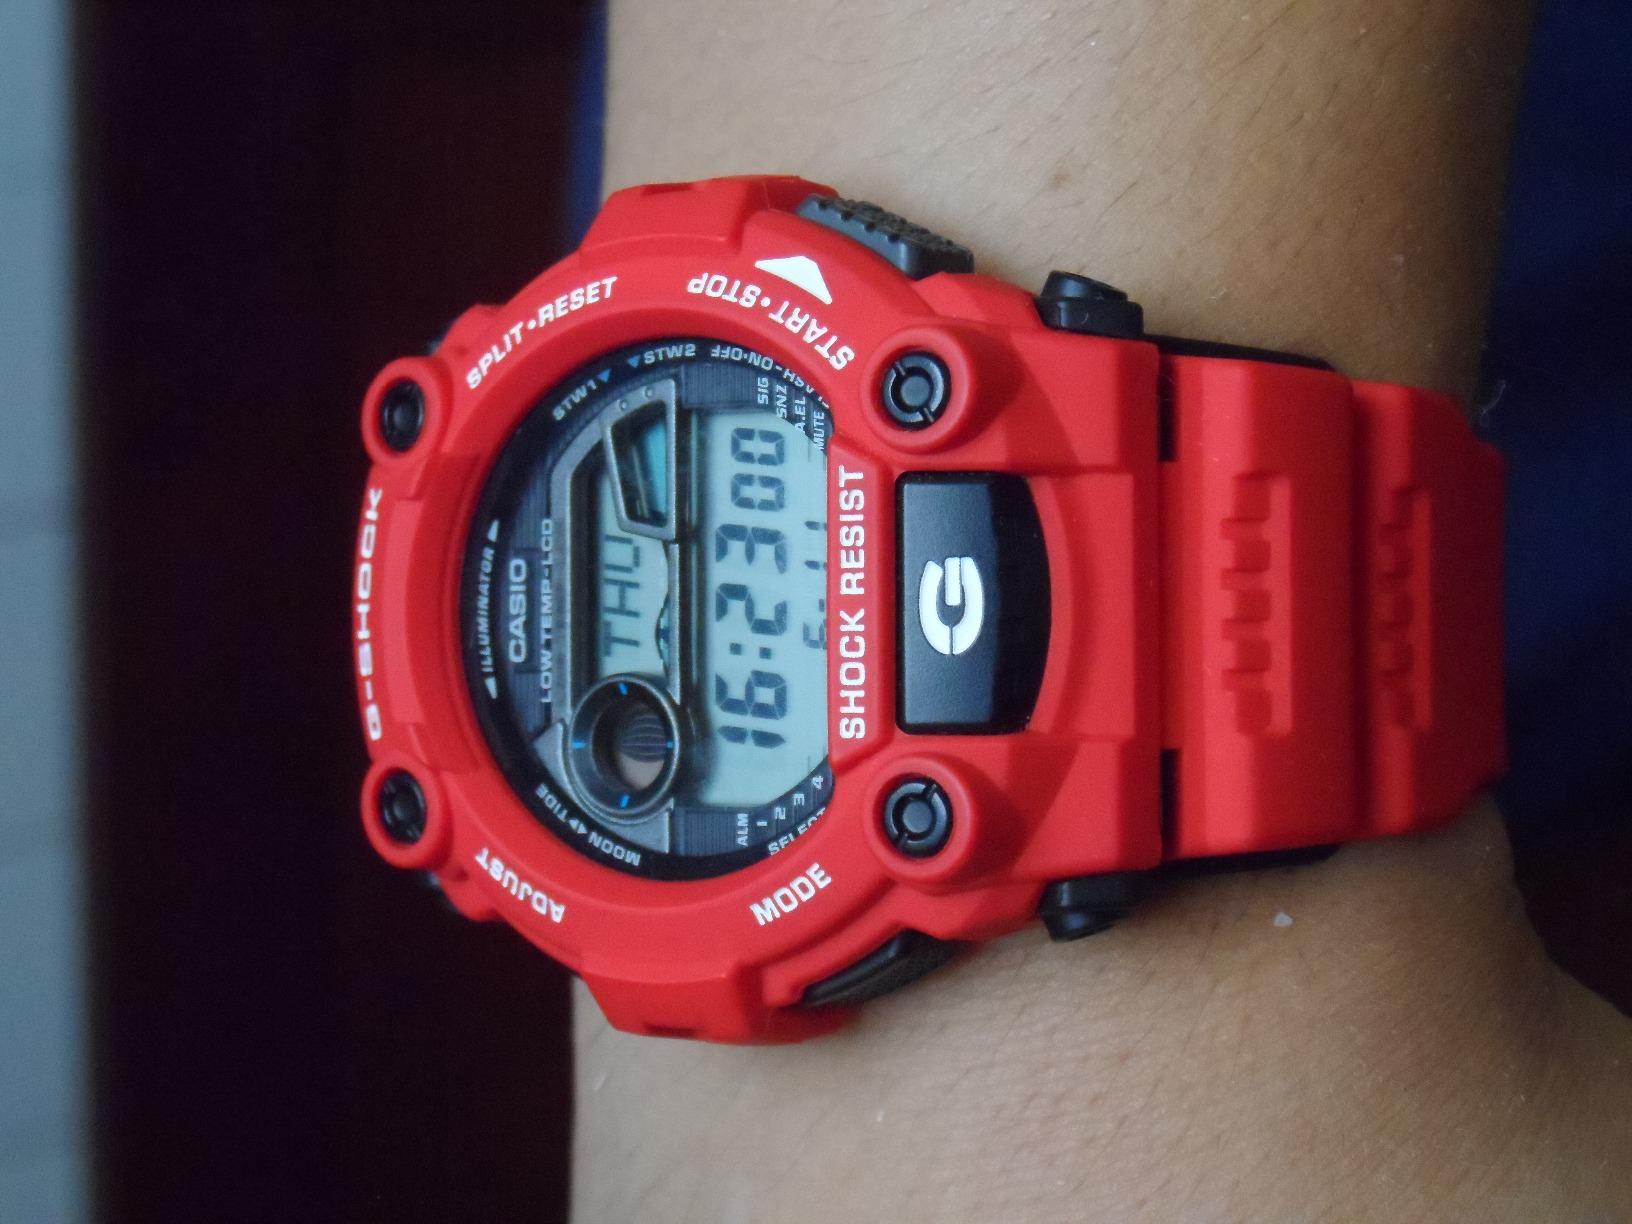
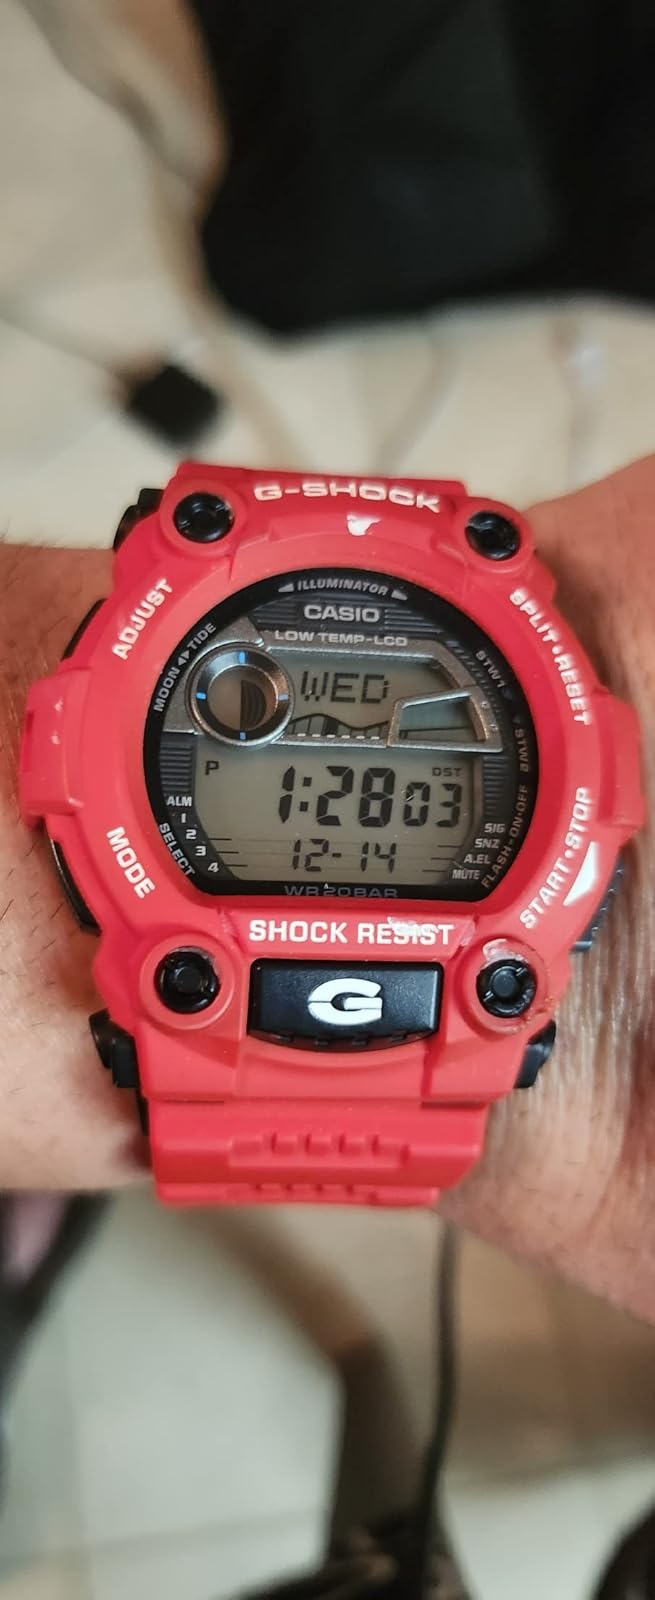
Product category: accessories_watch
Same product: yes